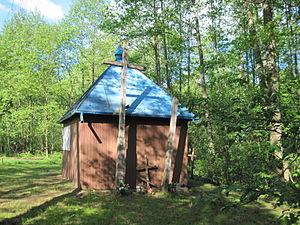
Krasna Wieś est un village de Pologne, situé dans la gmina de Boćki, dans le Powiat de Bielsk Podlaski, dans la voïvodie de Podlachie.